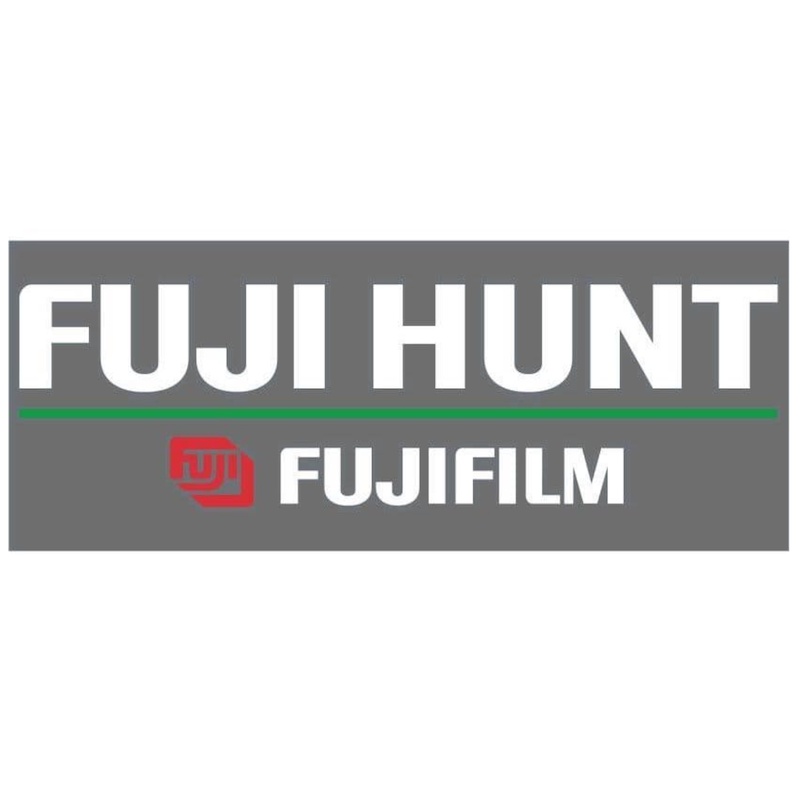
Fuji Hunt Enviroprint Bleach Fix Replenisher 215 AC 2x 10 Litre
Brand: Fujifilm
Fujihunt Enviroprint Bleach Fix Replenisher 215 AC 2x 10 Litre Includes chemicals to make Fuji Hunt Enviroprint Bleach Fix Replenisher 215 AC 2x 10 Litre. MPN: XC995746
Category: Cameras & Optics > Photography > Darkroom > Photographic Chemicals > Hypo Clearing Agents